Dwaram Venkataswamy Naidu

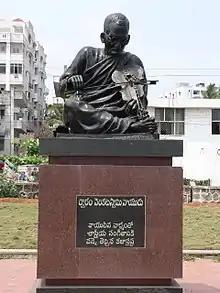
Dwaram Venkataswamy Naidu statue at RK Beach, Visakhapatnam

Dwaram Venkataswamy Naidu (8 November 1893 – 25 November 1964) was an Indian violinist in the Carnatic classical tradition. Known for his refined bowing technique and expressive playing, Naidu was one of the most celebrated violinists of the 20th century in Carnatic music. He was the recipient of several awards, including the Sangeet Natak Akademi Award in 1953 and the Padma Shri in 1957. Despite being partially blind, Naidu achieved international recognition and influenced many students and musicians during his career. Several members of his family are also notable Carnatic violinists.